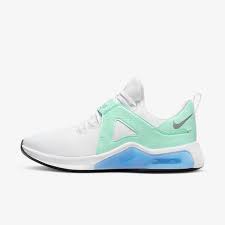
Label: Sneaker